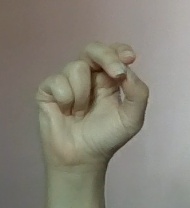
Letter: gaaf